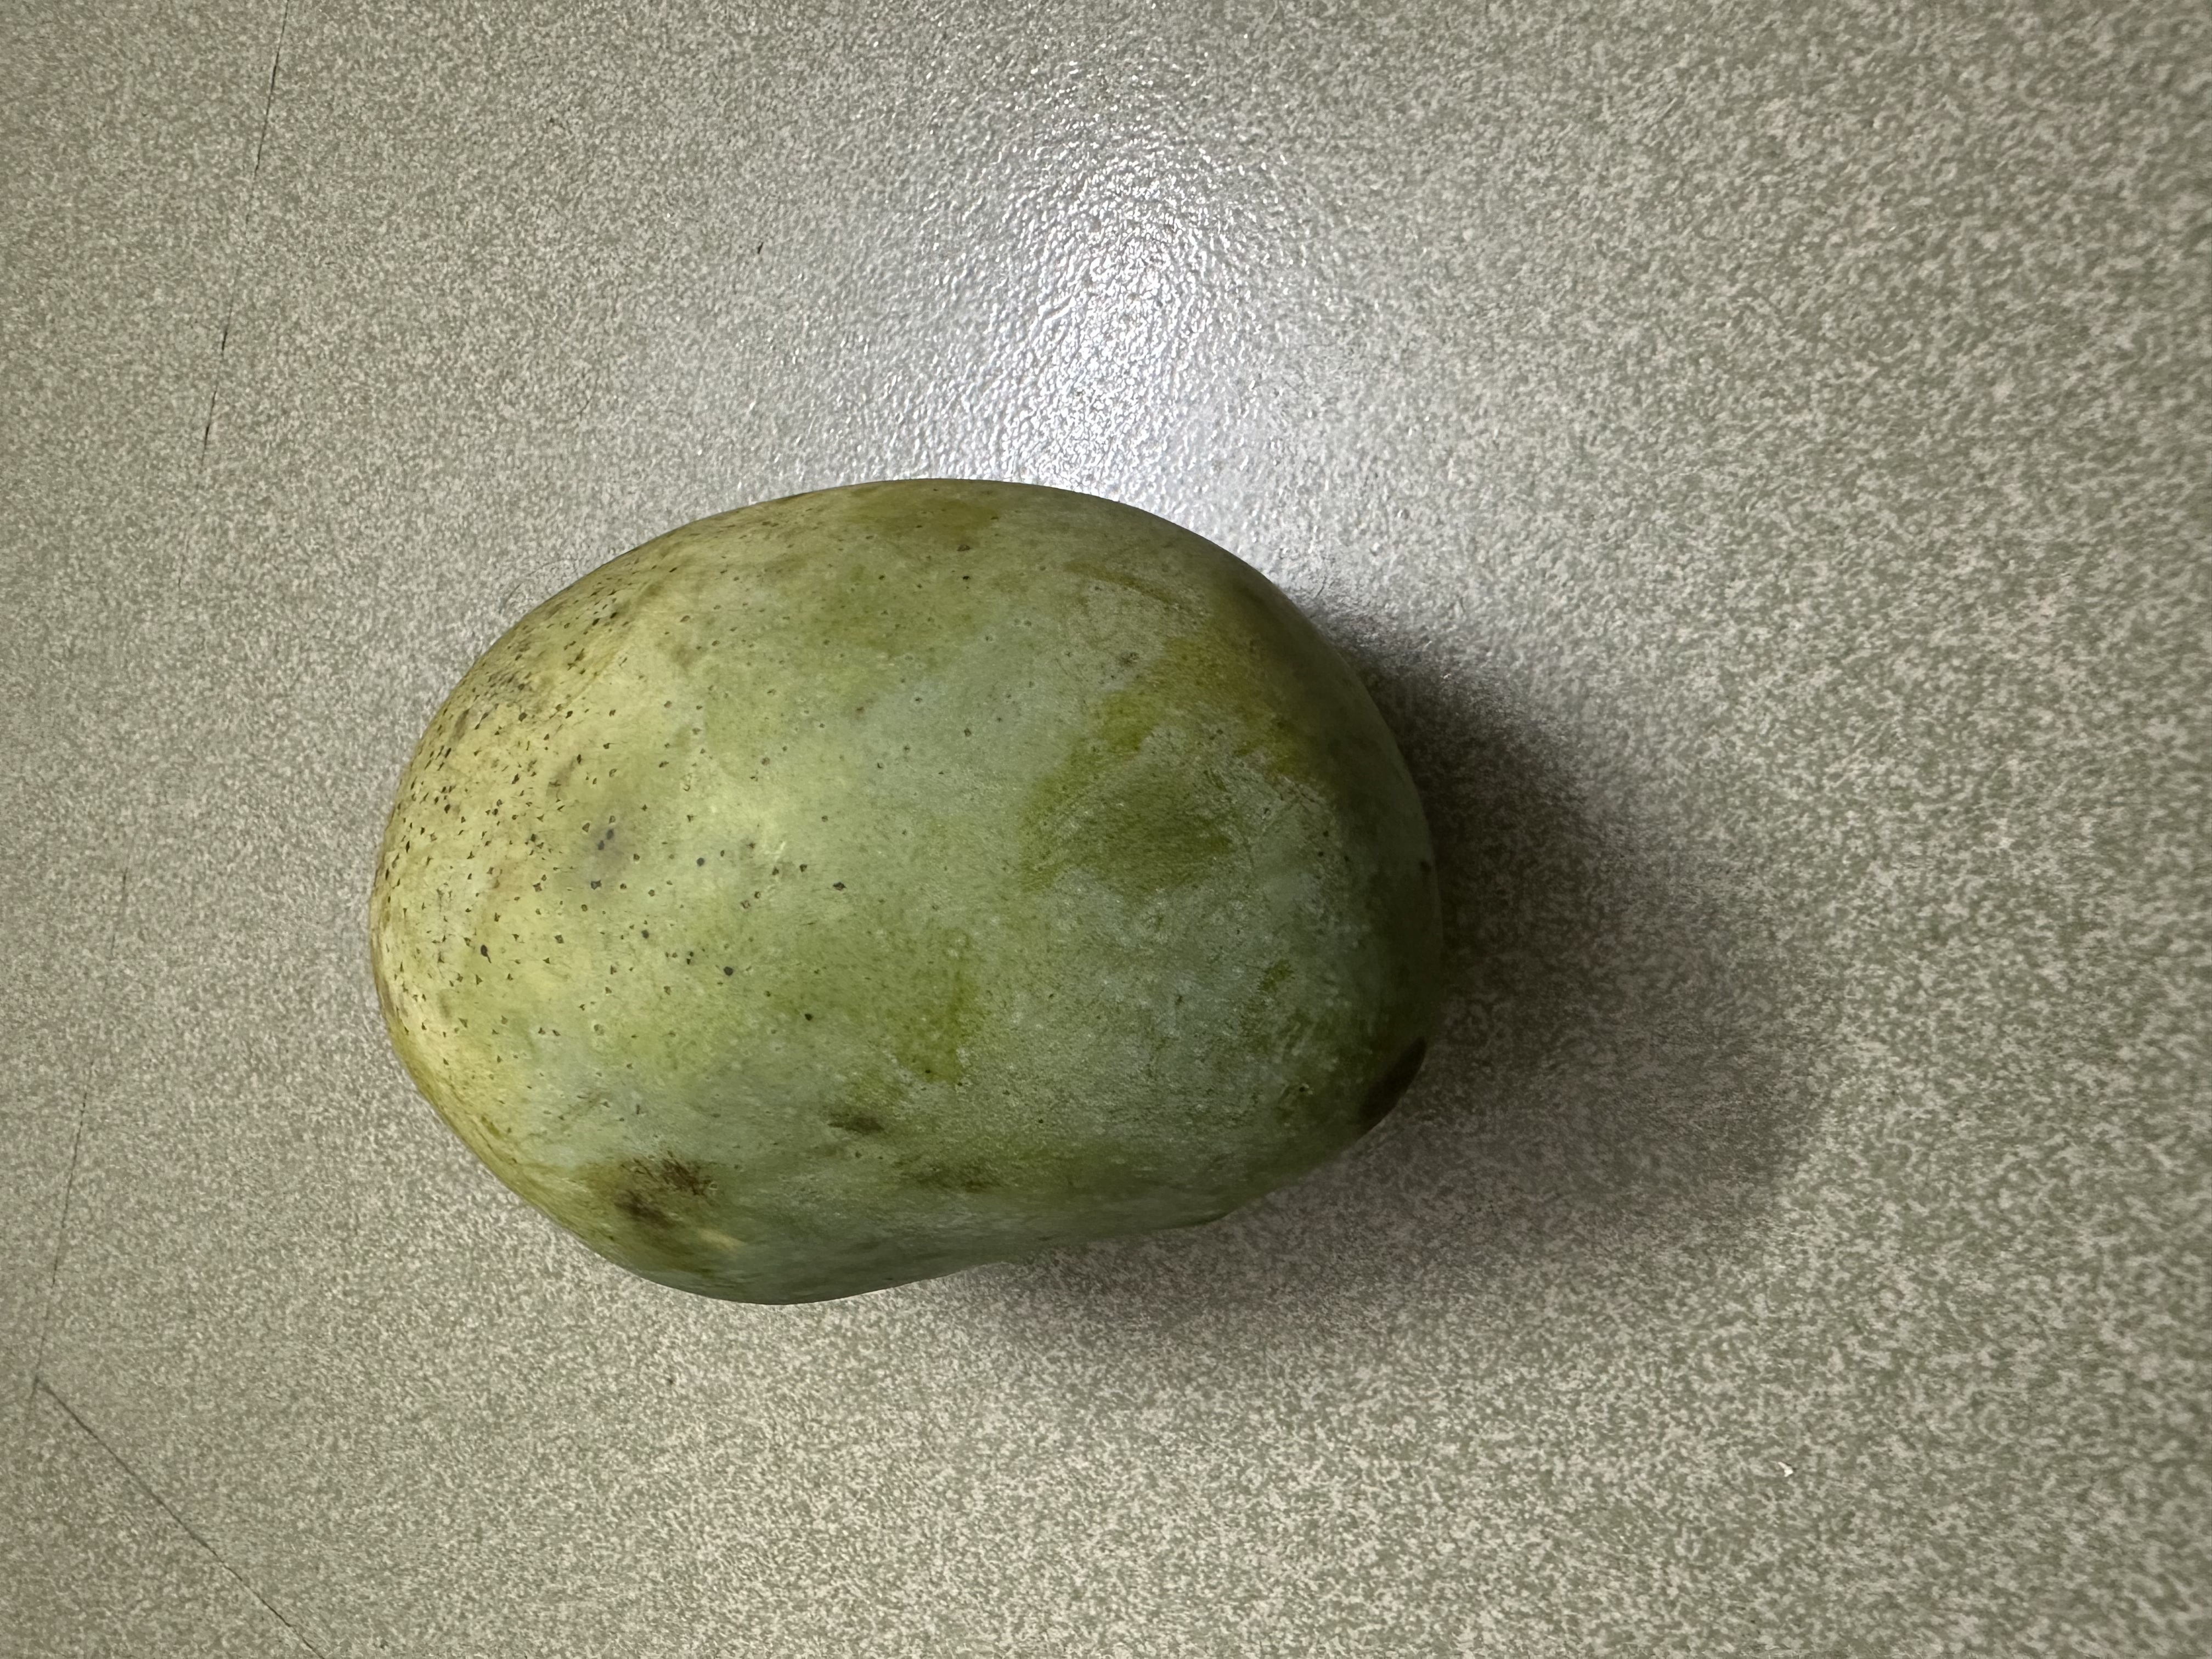
Mango variety: Fazlee